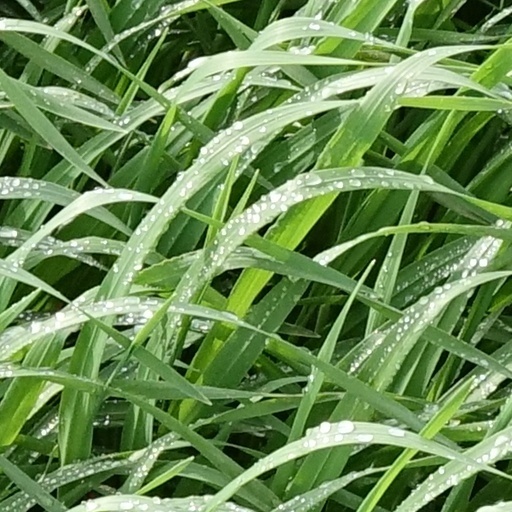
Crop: wheat